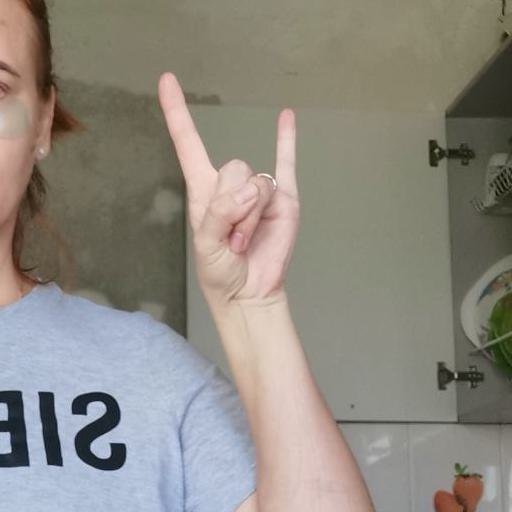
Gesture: rock